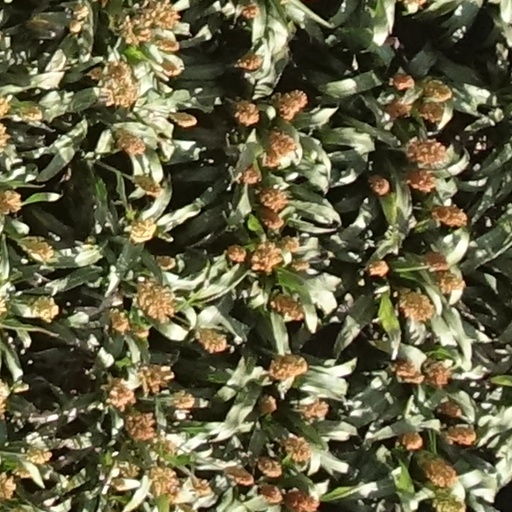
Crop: sorghum